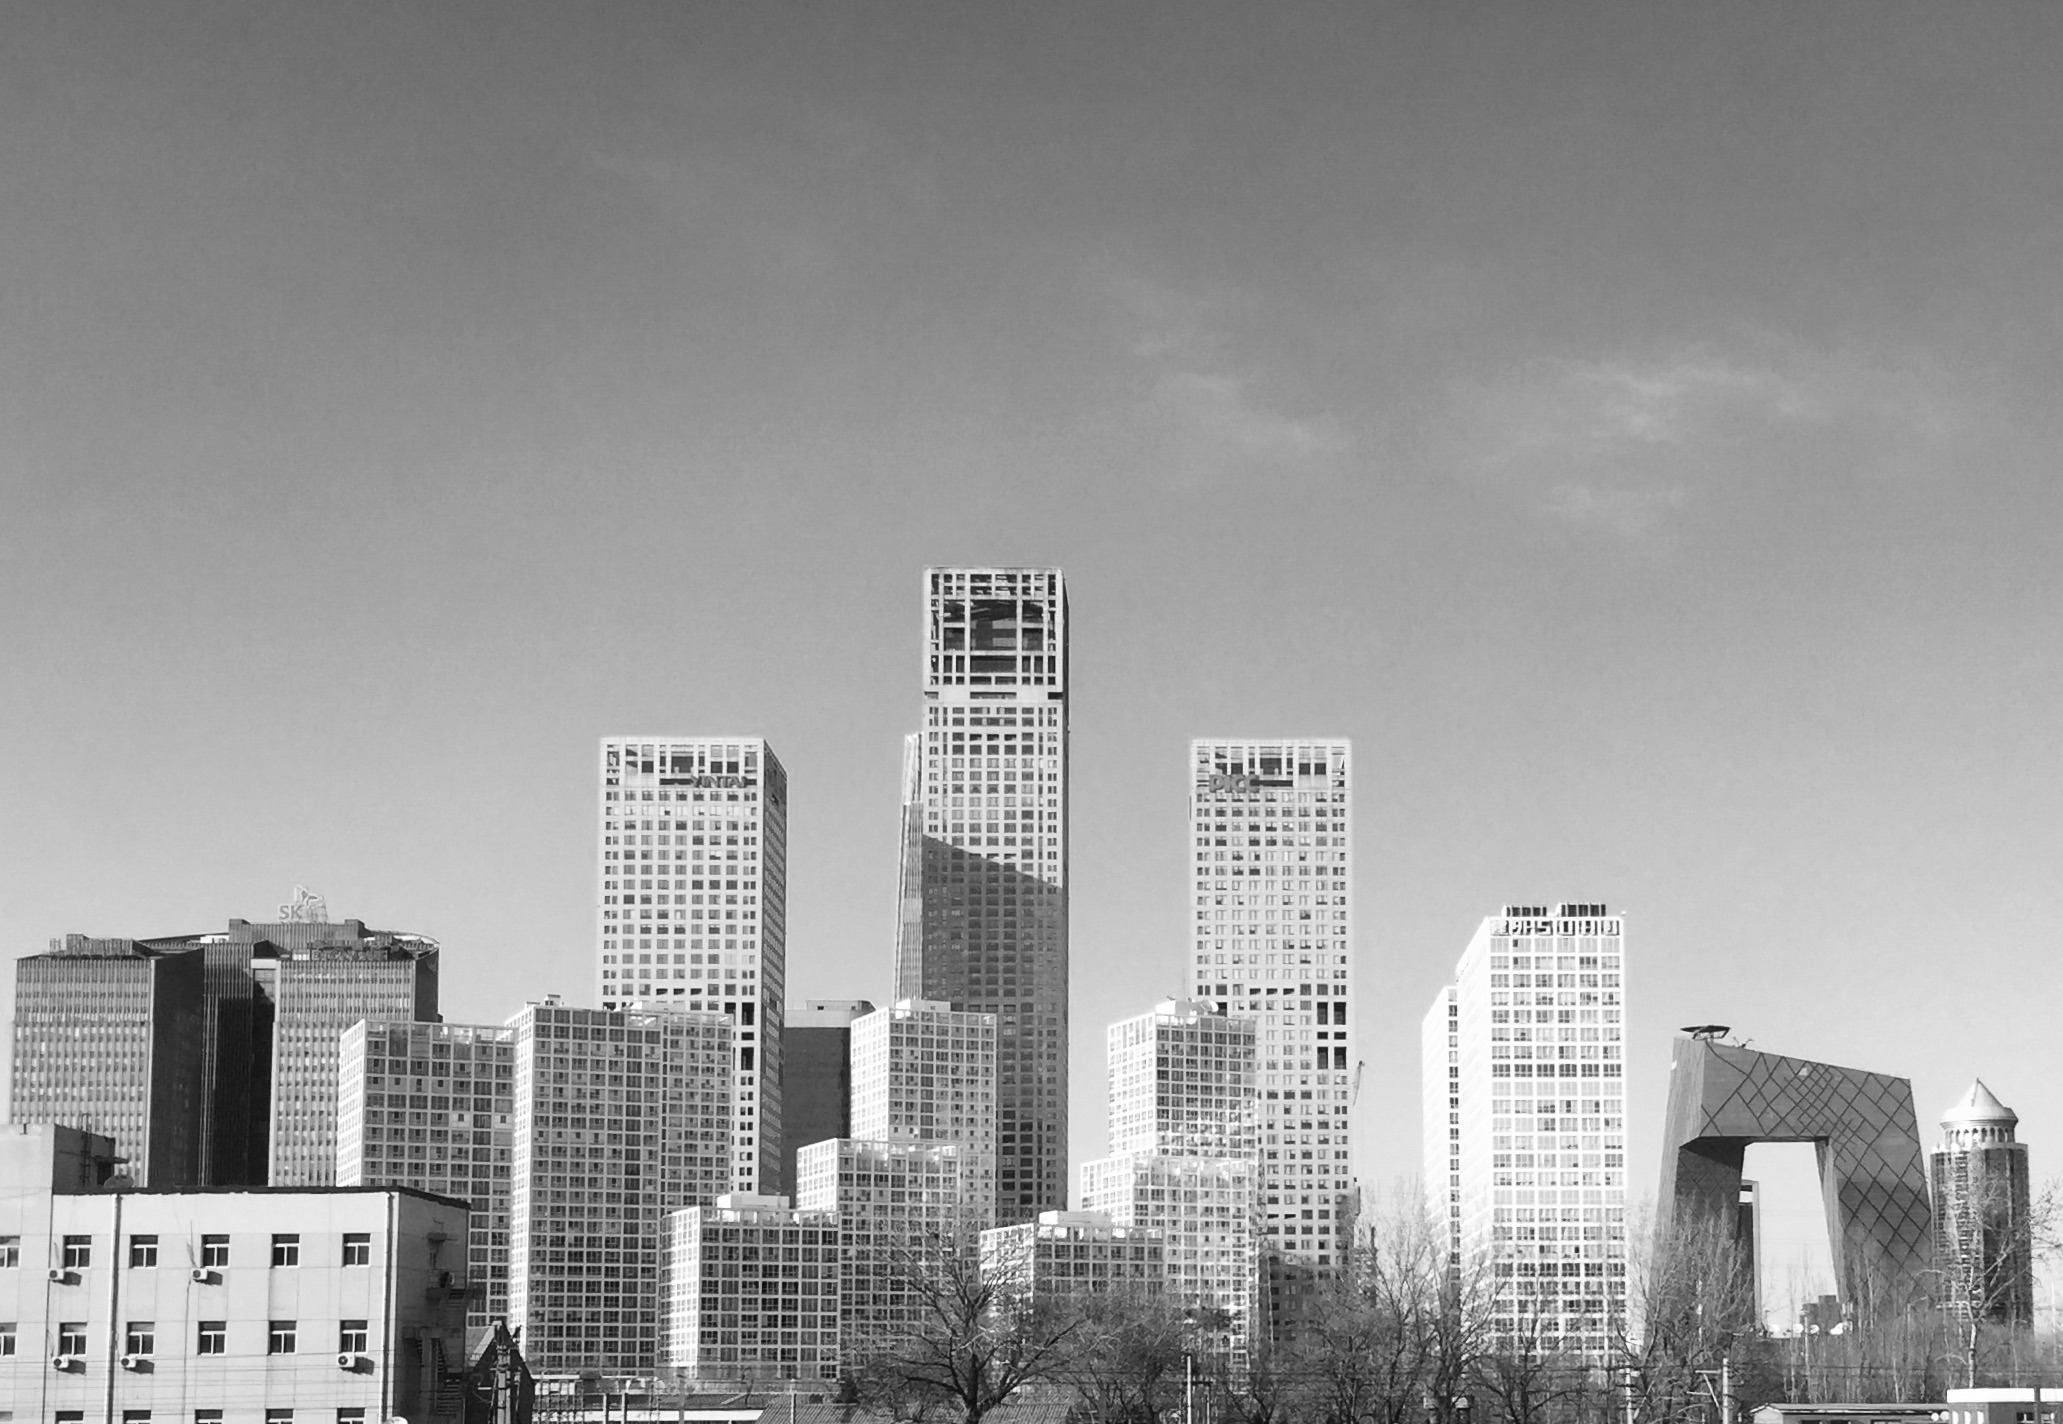
horizon, black and white, skyline, photography, city, skyscraper, cityscape, downtown, haze, monochrome, tower block, metropolis, urban area, monochrome photography, residential area, atmospheric phenomenon, human settlement, metropolitan area